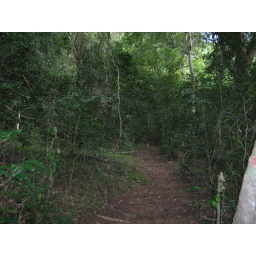
This a photo of a tree which I found in a forest